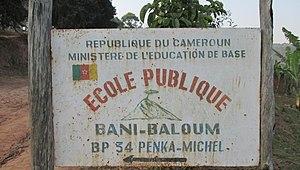
La placée placée à l'entrée d'une école publique de Baloum
Baloum est un groupement situé dans l'arrondissement de Penka-Michel, département de la Menoua, région de l’Ouest Cameroun. Le Groupement Baloum, formé de plusieurs villages, est une Chefferie traditionnelle Bamileke. Le mot Baloum en Bamiléké renverait aux "coliques", c'est-à-dire aux maux de ventre. Cette version un peu sarcastique de l'origine du nom du Village Baloum est contrasté par une version plus topo-géographique qui soutient que le nom du village Baloum vient du fait de la présence continue des nuages, conséquence de son positionnement sur les haux plateaux de l'Ouest Cameroun. "Ba" signifiant la maison, le lieu de résidence, et par extension le peuple, "Loh" signifiant nuage dans les langues des voisin des Baloum. Les Baloum en eux-mêmes se qualifient comme Pèu-lou, c'est-à-dire le peuple de La-Lou.